Henry James FitzRoy, Earl of Euston

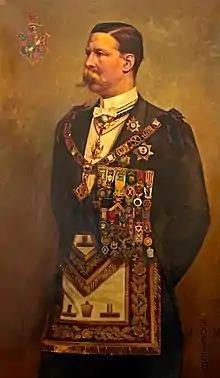
Euston in Masonic attire. He was a Provincial Grand Master.

Henry James FitzRoy, Earl of Euston (28 November 1848 – 10 May 1912) was the eldest son and heir apparent of Augustus FitzRoy, 7th Duke of Grafton. His mother was the daughter of MP James Balfour.